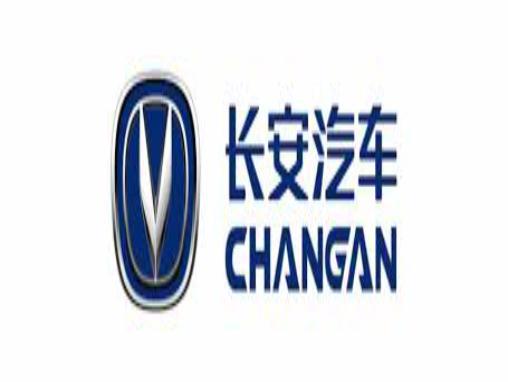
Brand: chang'an-2
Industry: Transportation